The Golden Compass (video game)

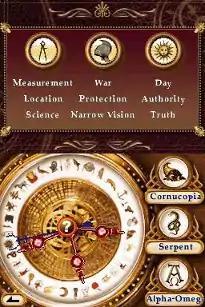
The Alethiometer minigame in the DS version of the game.

In an interview with IGN on November 22, lead game designer Dax Berg explained the inspiration behind the Deception minigames: